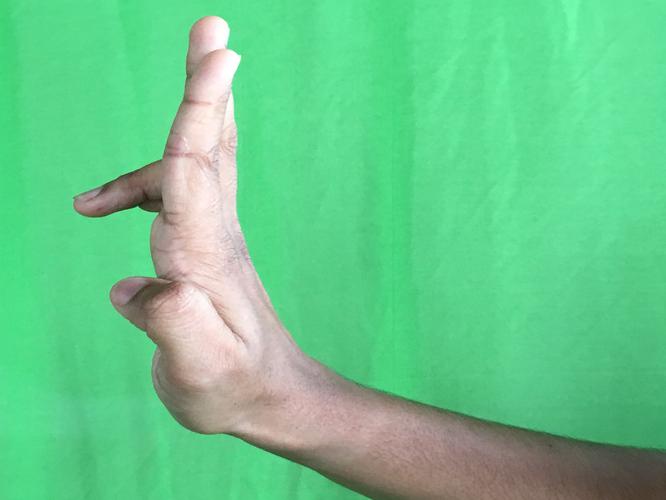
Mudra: Ardhapathaka
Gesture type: single_hand